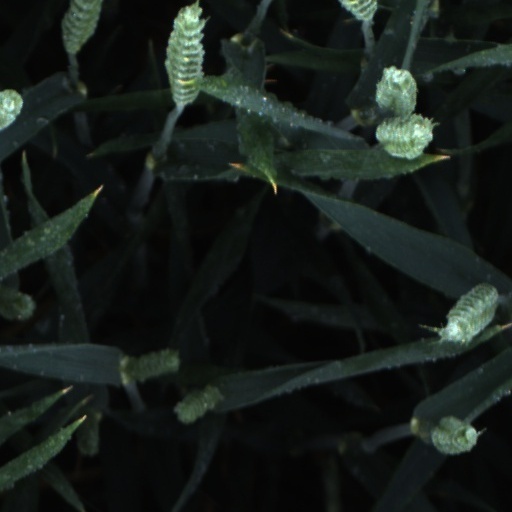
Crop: wheat